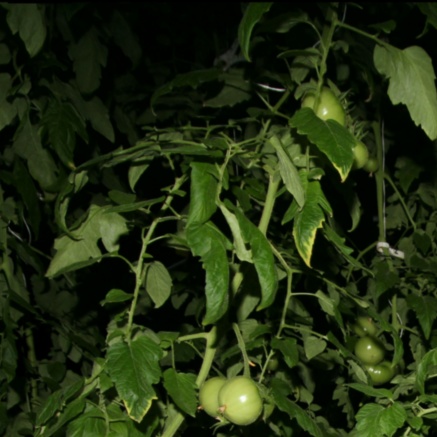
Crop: tomato